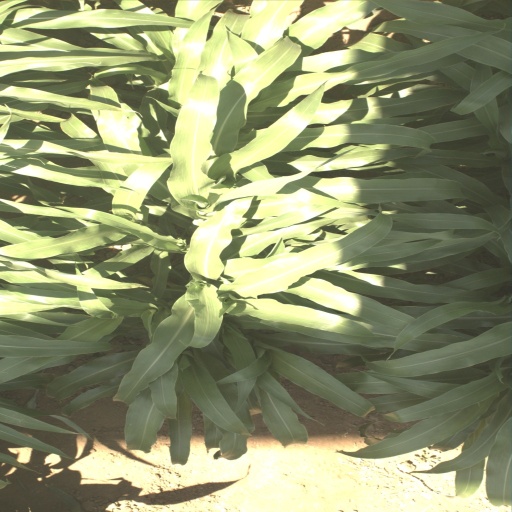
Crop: sorghum